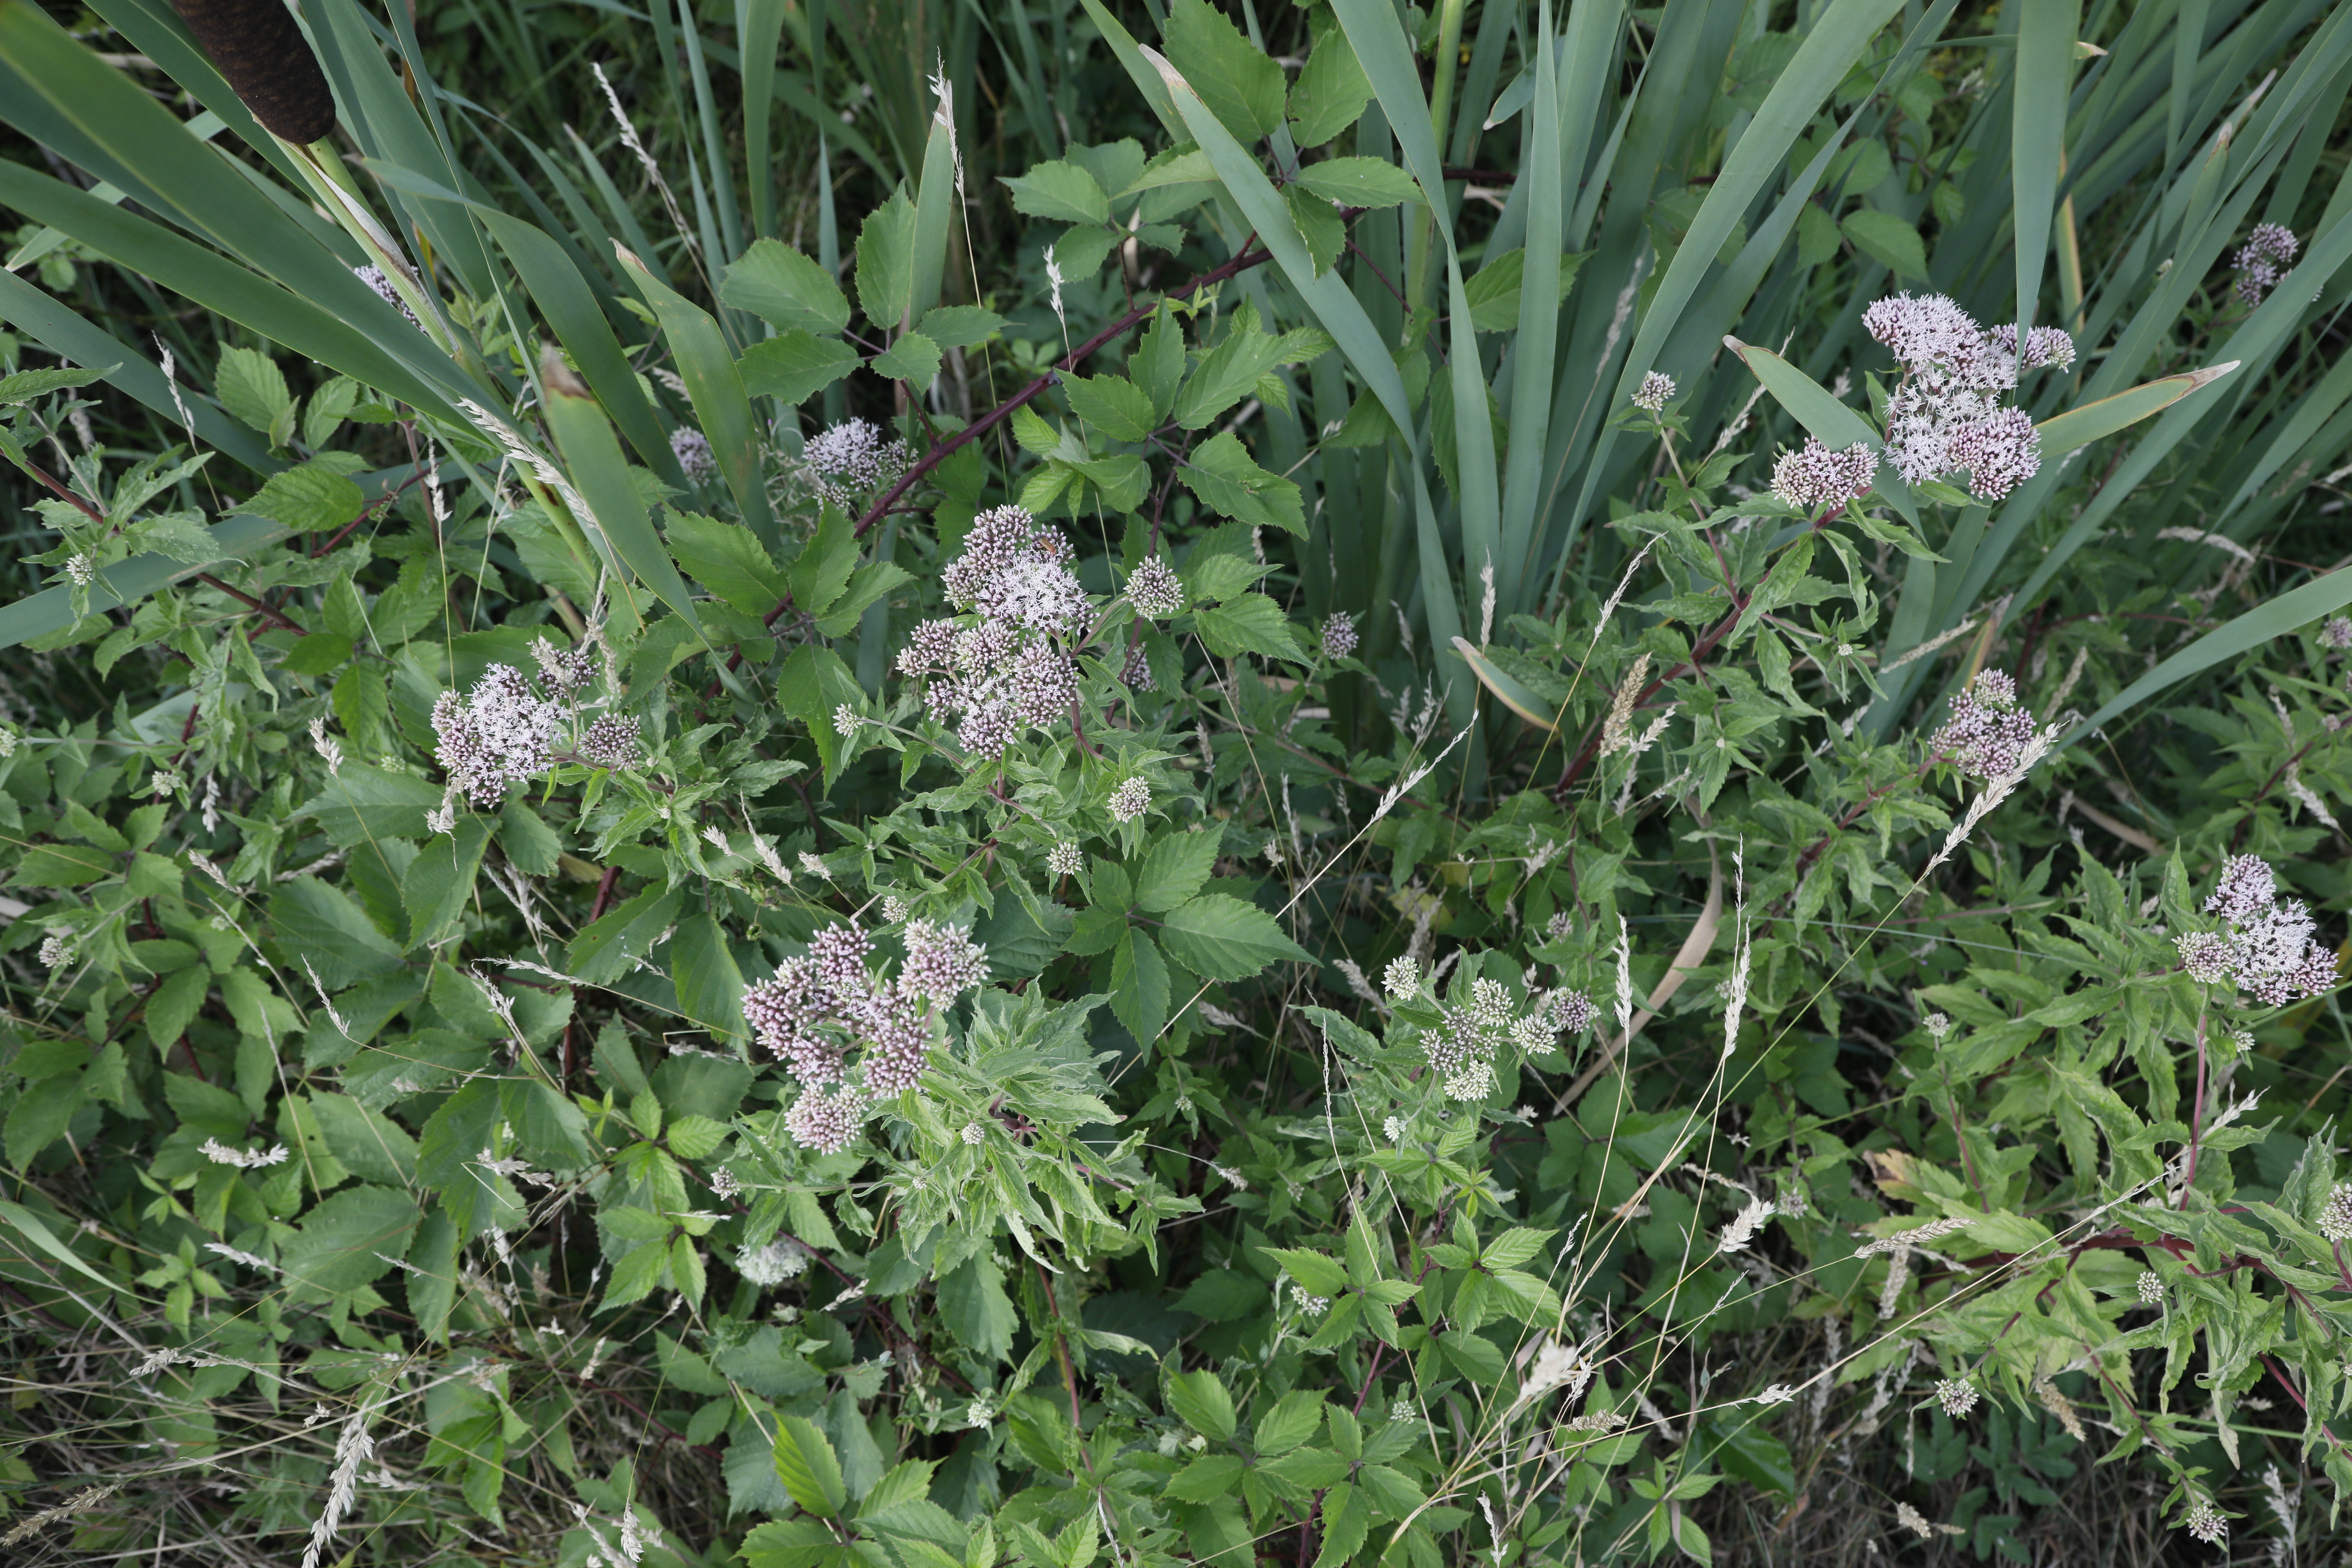
Plant species: Eupatorium cannabinum